Sphincterochila candidissima

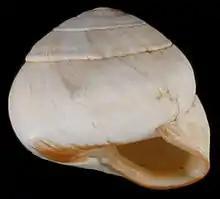
Apertural view of a shell of "Sphincterochila candidissima"

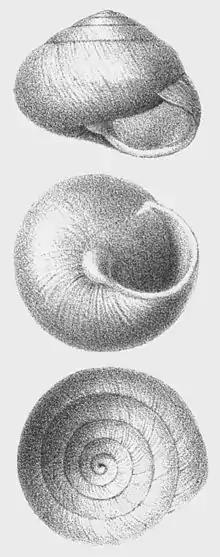
Drawing of apertural, basal and apical view of a shell of "Sphincterochila candidissima"

This species occurs in France, Italy, Malta and other areas.